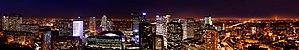
Quartier d'affaires de la Défense (villes de Puteaux, Courbevoie et Nanterre), vu depuis la tour Défense 2000. L'axe historique joint l'Arc de Triomphe du Carrousel à la Grande Arche de la Fraternité en passant part l'Arc de Triomphe de l'Étoile. Македонски: Поглед на деловното подрачје Дефанс во Париз. Русский: Дефанс, пригород Парижа, Франция.